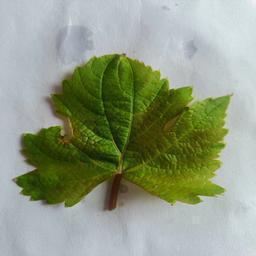
Label: Healthy Leaves